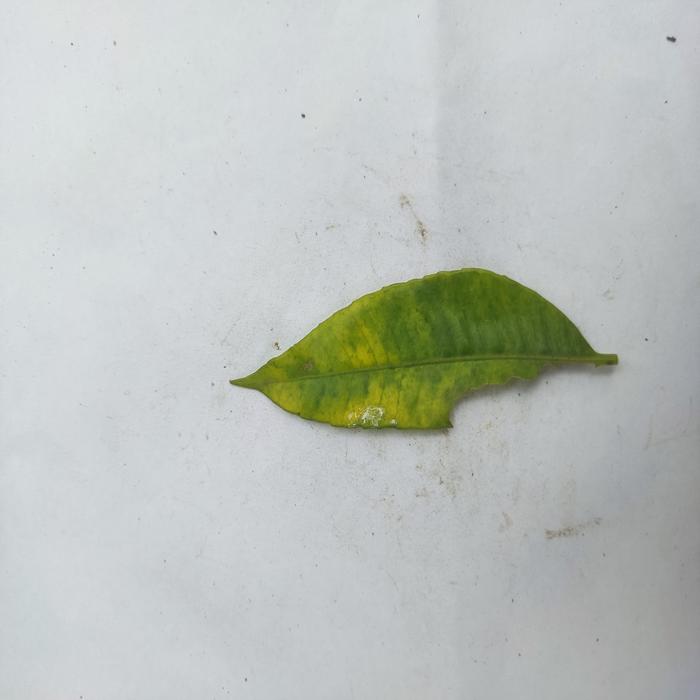
Crop: Hog Plum
Leaf condition: Anthracnose